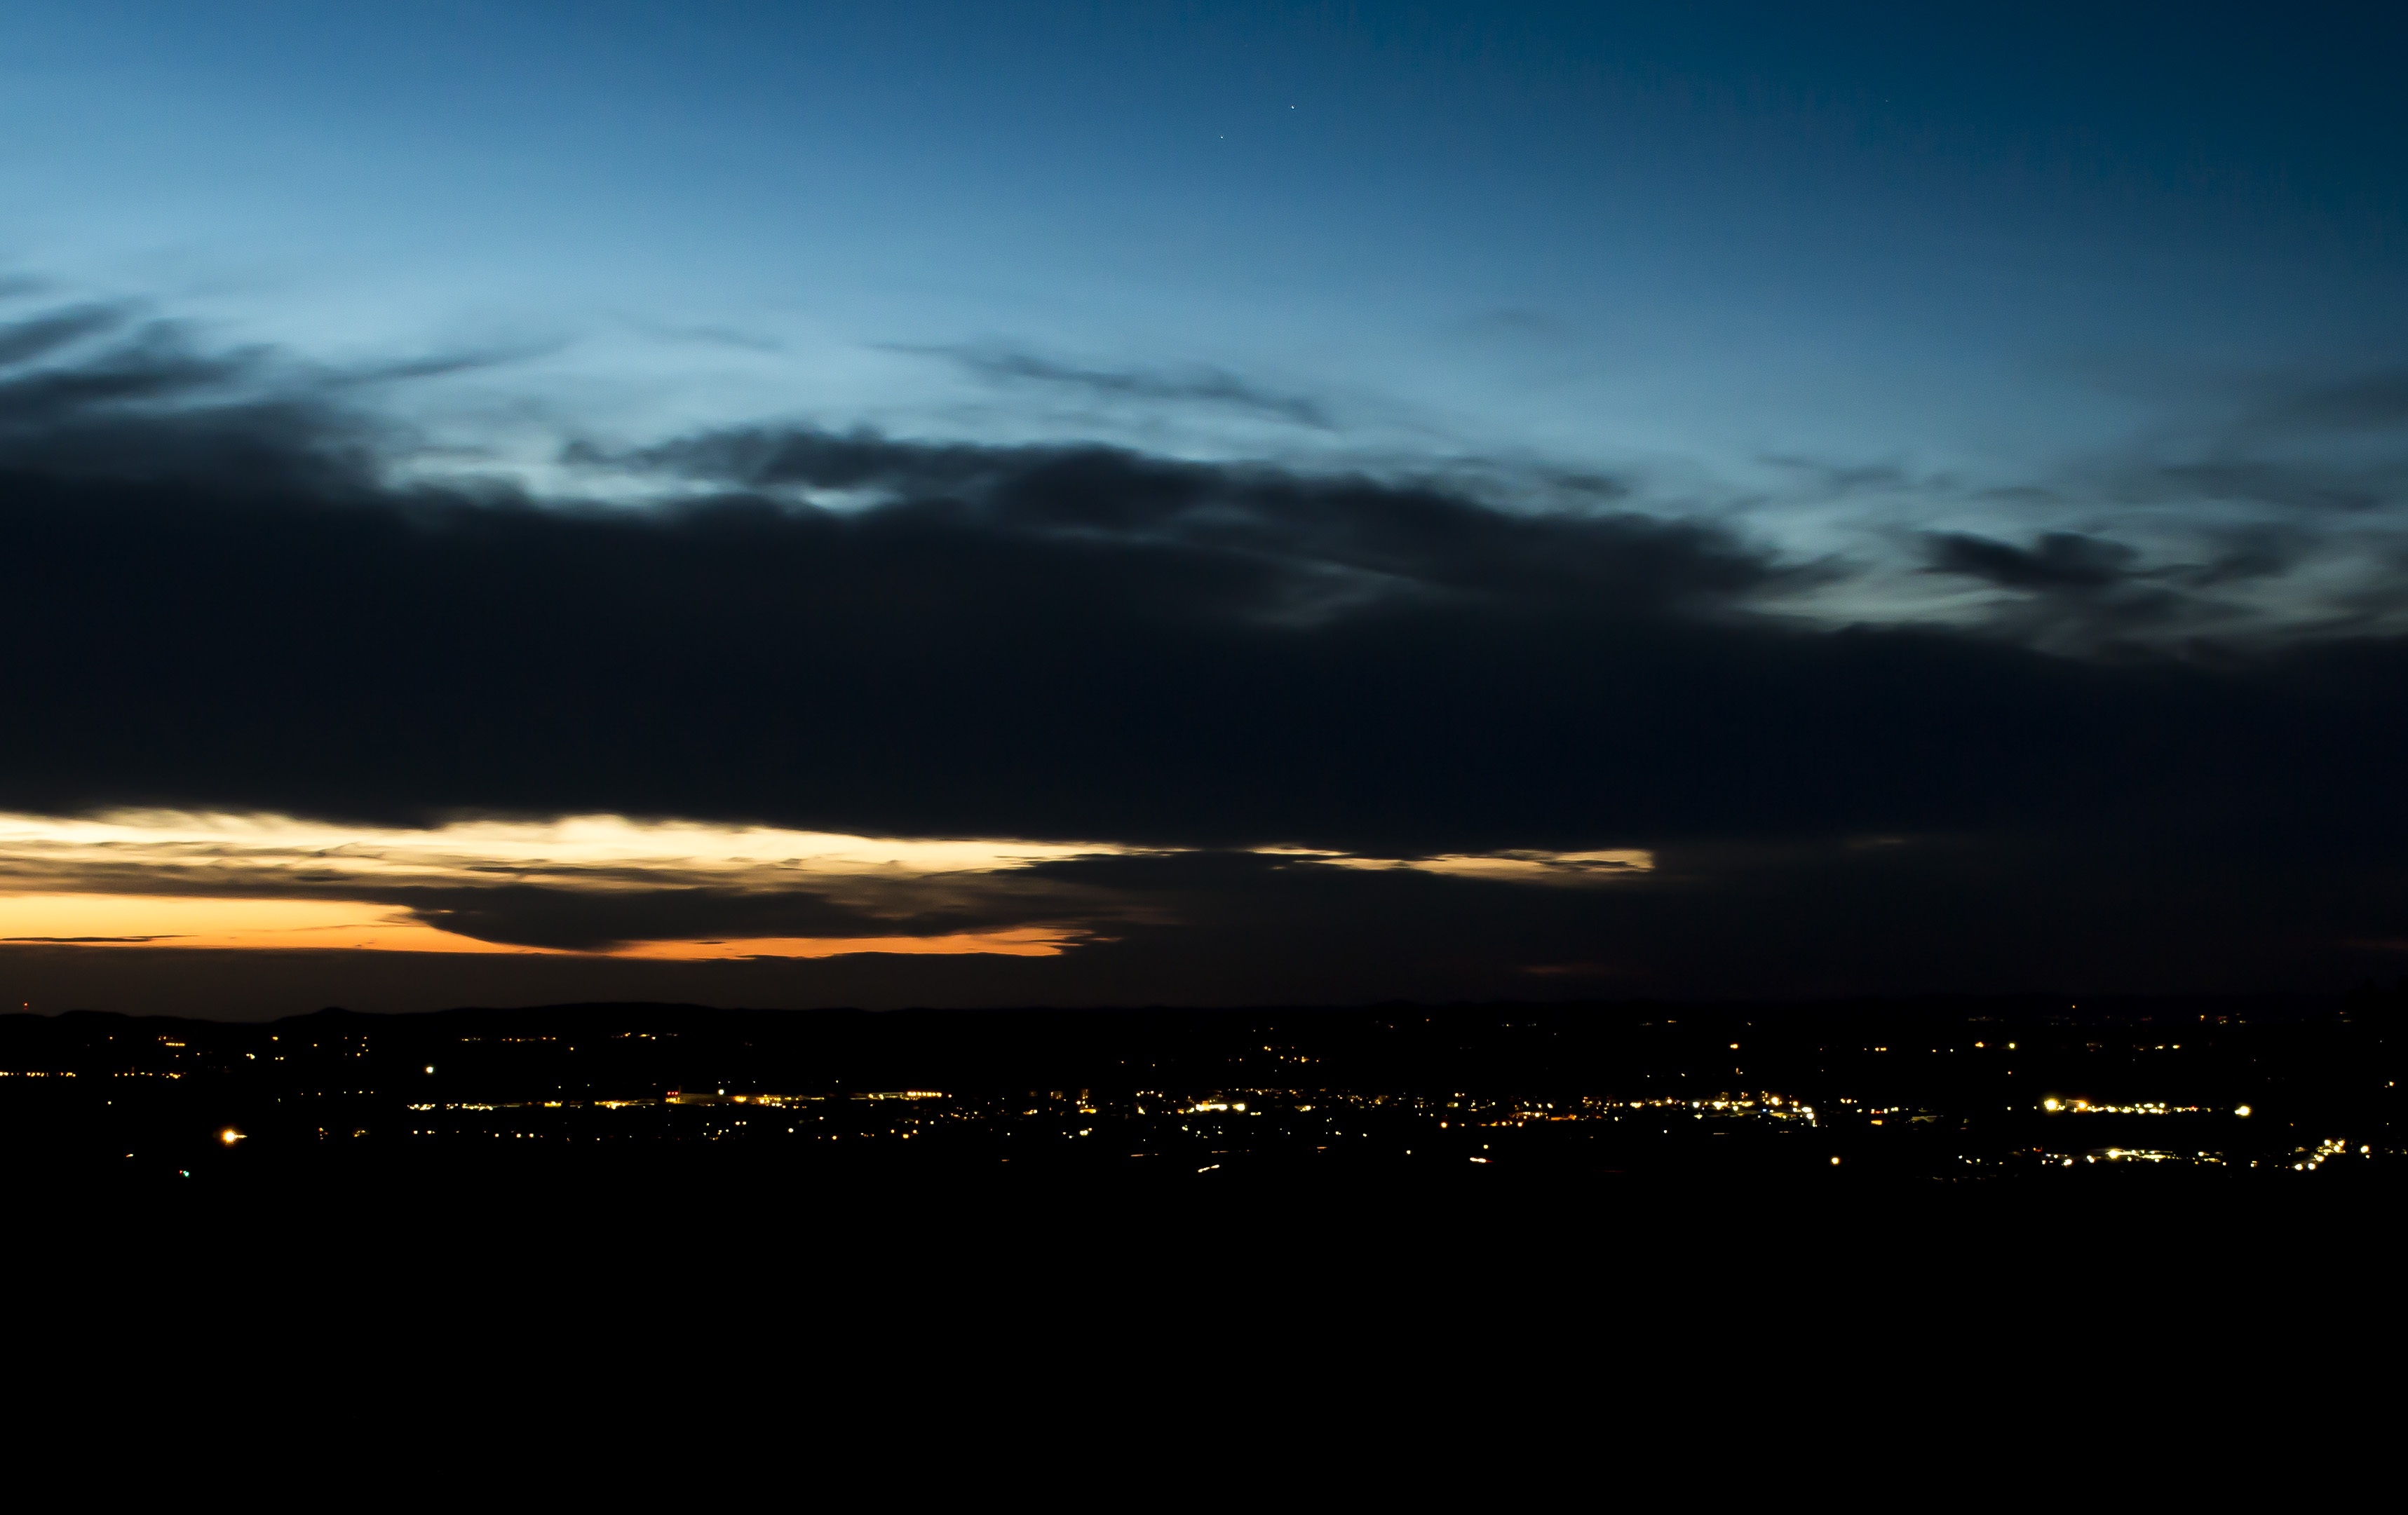
sea, horizon, cloud, sky, sunset, skyline, night, sunlight, morning, view, dawn, city, atmosphere, dusk, evening, twilight, darkness, lights, clouds, city lights, afterglow